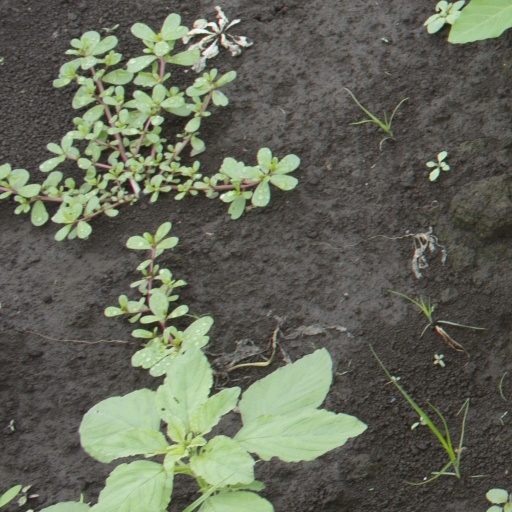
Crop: soybean